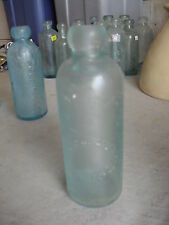
Waste category: glass